To Live (2010 film)

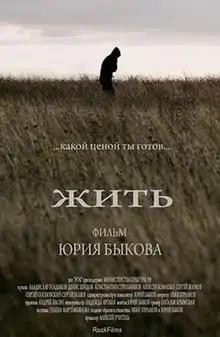

To Live is a 2010 Russian drama film written, directed by Yuri Bykov. It is his debut film. It premiered at the Kinotavr Film Festival.